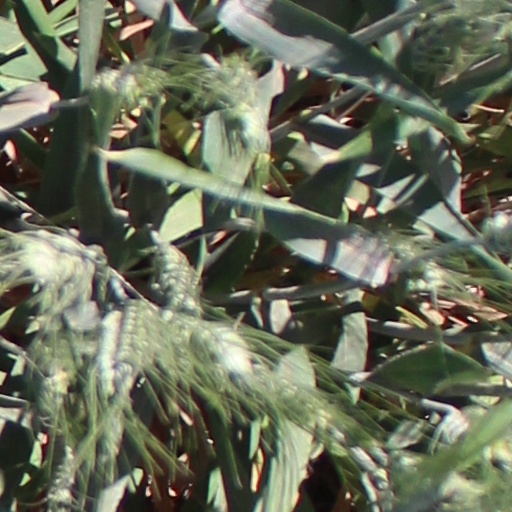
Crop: wheat